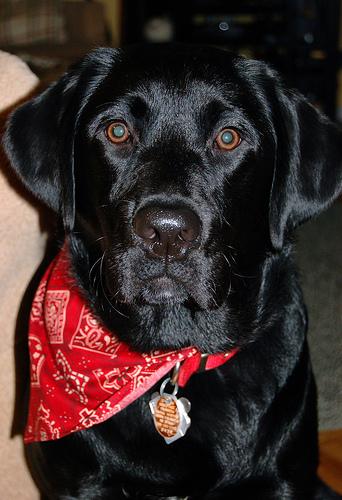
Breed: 3580-n000122-Labrador_retriever